Science and technology in Brazil

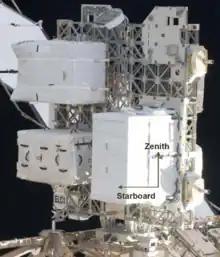
ExPRESS Logistics Carrier, a part-Brazilian made component on the International Space Station

Science and technology in Brazil has entered the international arena in recent decades. The central agency for science and technology in Brazil is the Ministry of Science and Technology, which includes the CNPq and Finep. This ministry also has a direct supervision over the National Institute for Space Research ( — INPE), the National Institute of Amazonian Research ( — INPA), and the ( — INT). The ministry is also responsible for the Secretariat for Computer and Automation Policy ( — SPIA), which is the successor of the SEI. The Ministry of Science and Technology, which the Sarney government created in March 1985, was headed initially by a person associated with the nationalist ideologies of the past. Although the new minister was able to raise the budget for the science and technology sector, he remained isolated within the government and had no influence on policy making for the economy.